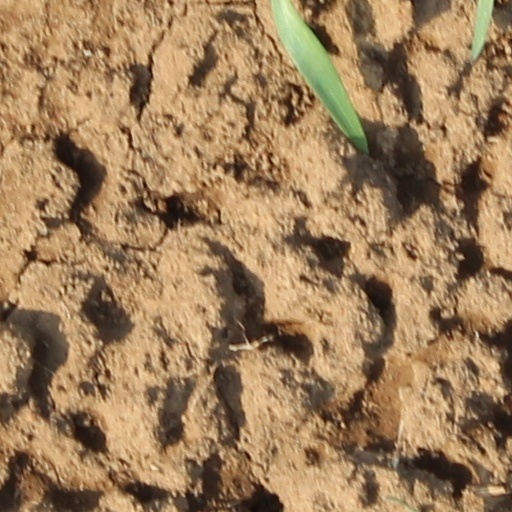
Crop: wheat